Cost Price

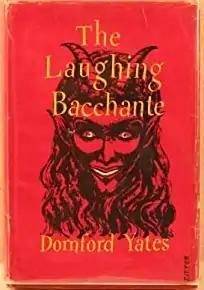
US edition

Mercer's biographer AJ Smithers, writing in 1982, expressed admiration for the way in which Mercer marshalled his characters. By continually bringing back old friends who give the impression of being one big family, his readers feel almost honorary family members themselves.